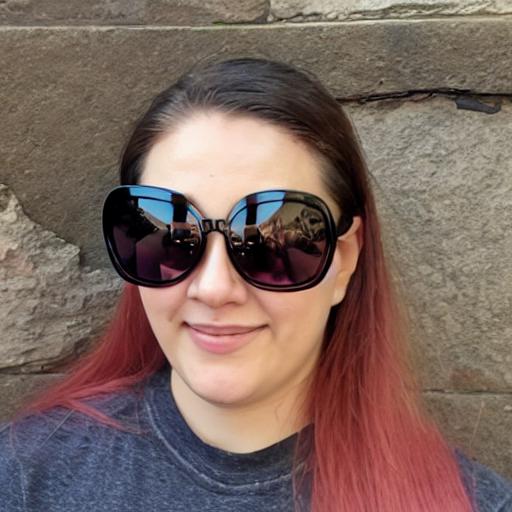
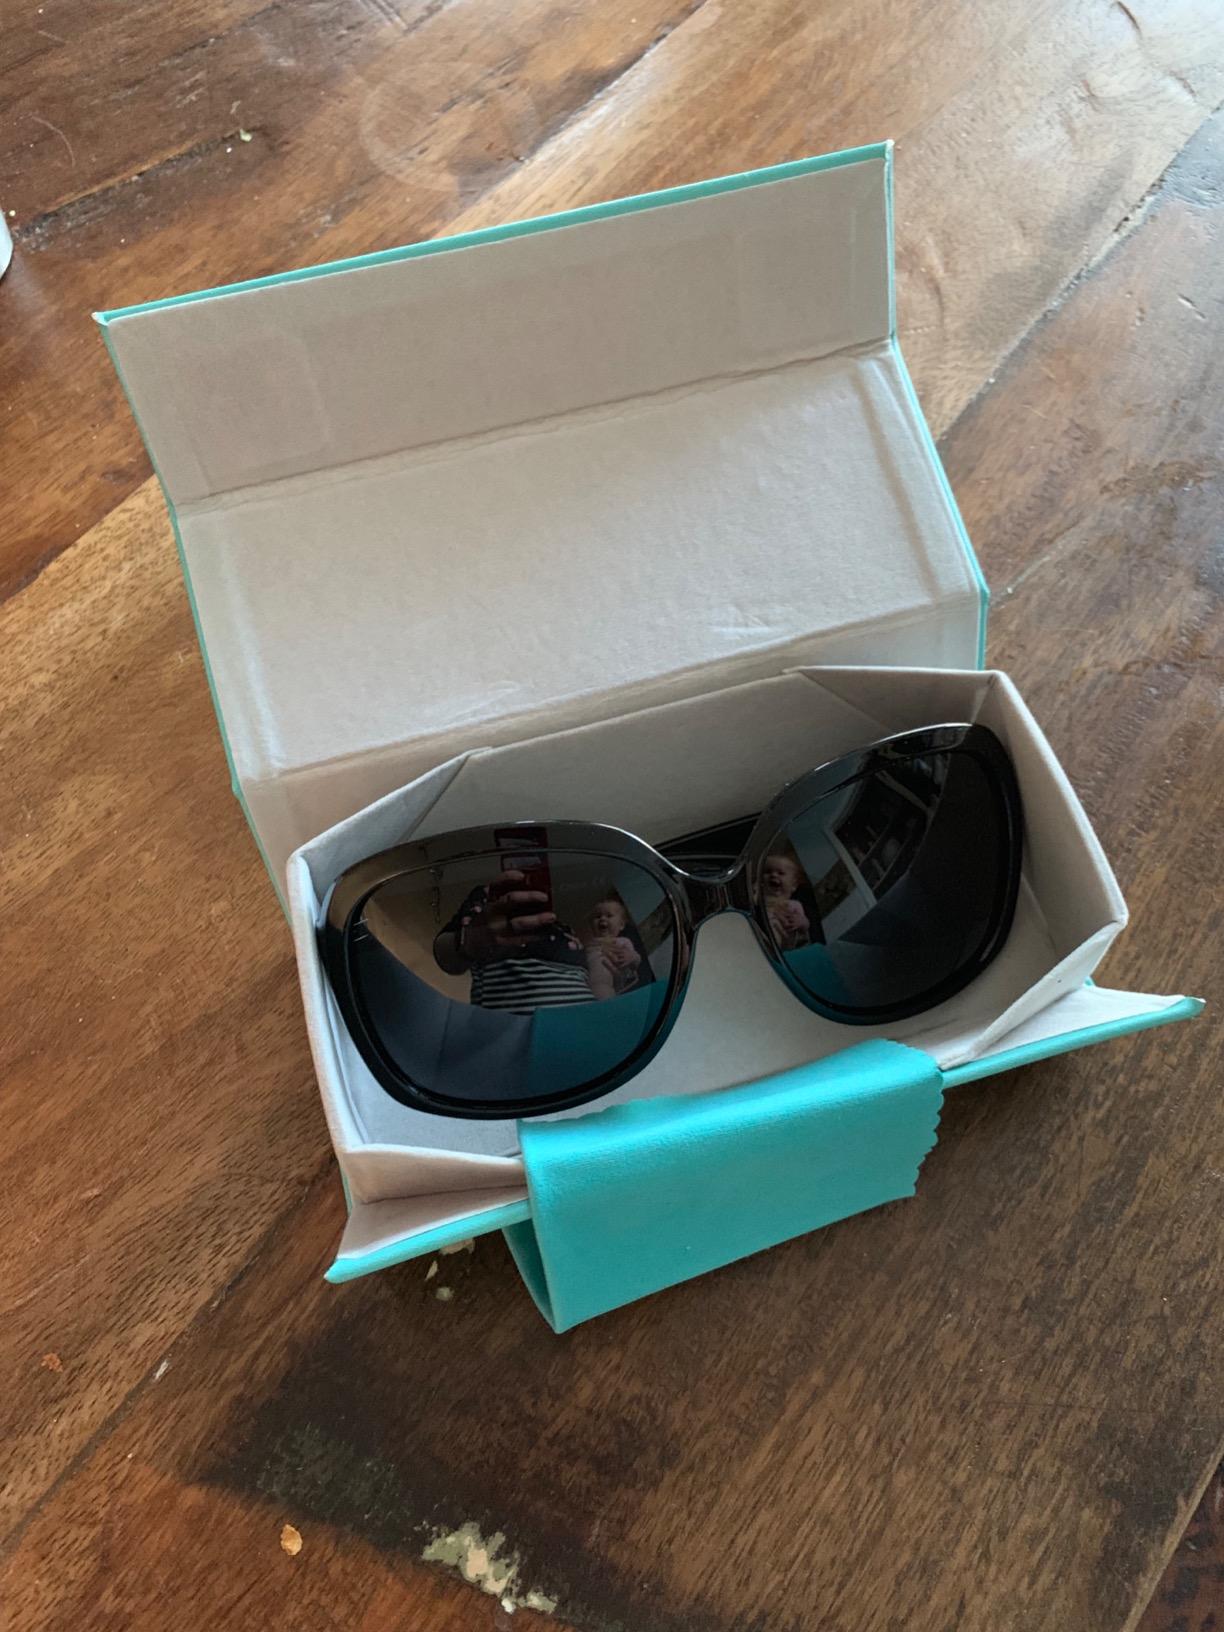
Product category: accessories_sunglasses
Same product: no